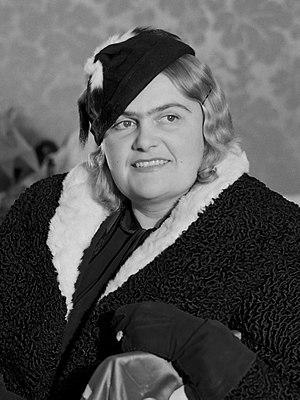
Wanda Wermińska, née le 18 novembre 1900 en Ukraine et décédée le 30 août 1988, est une chanteuse d'opéra polonaise.